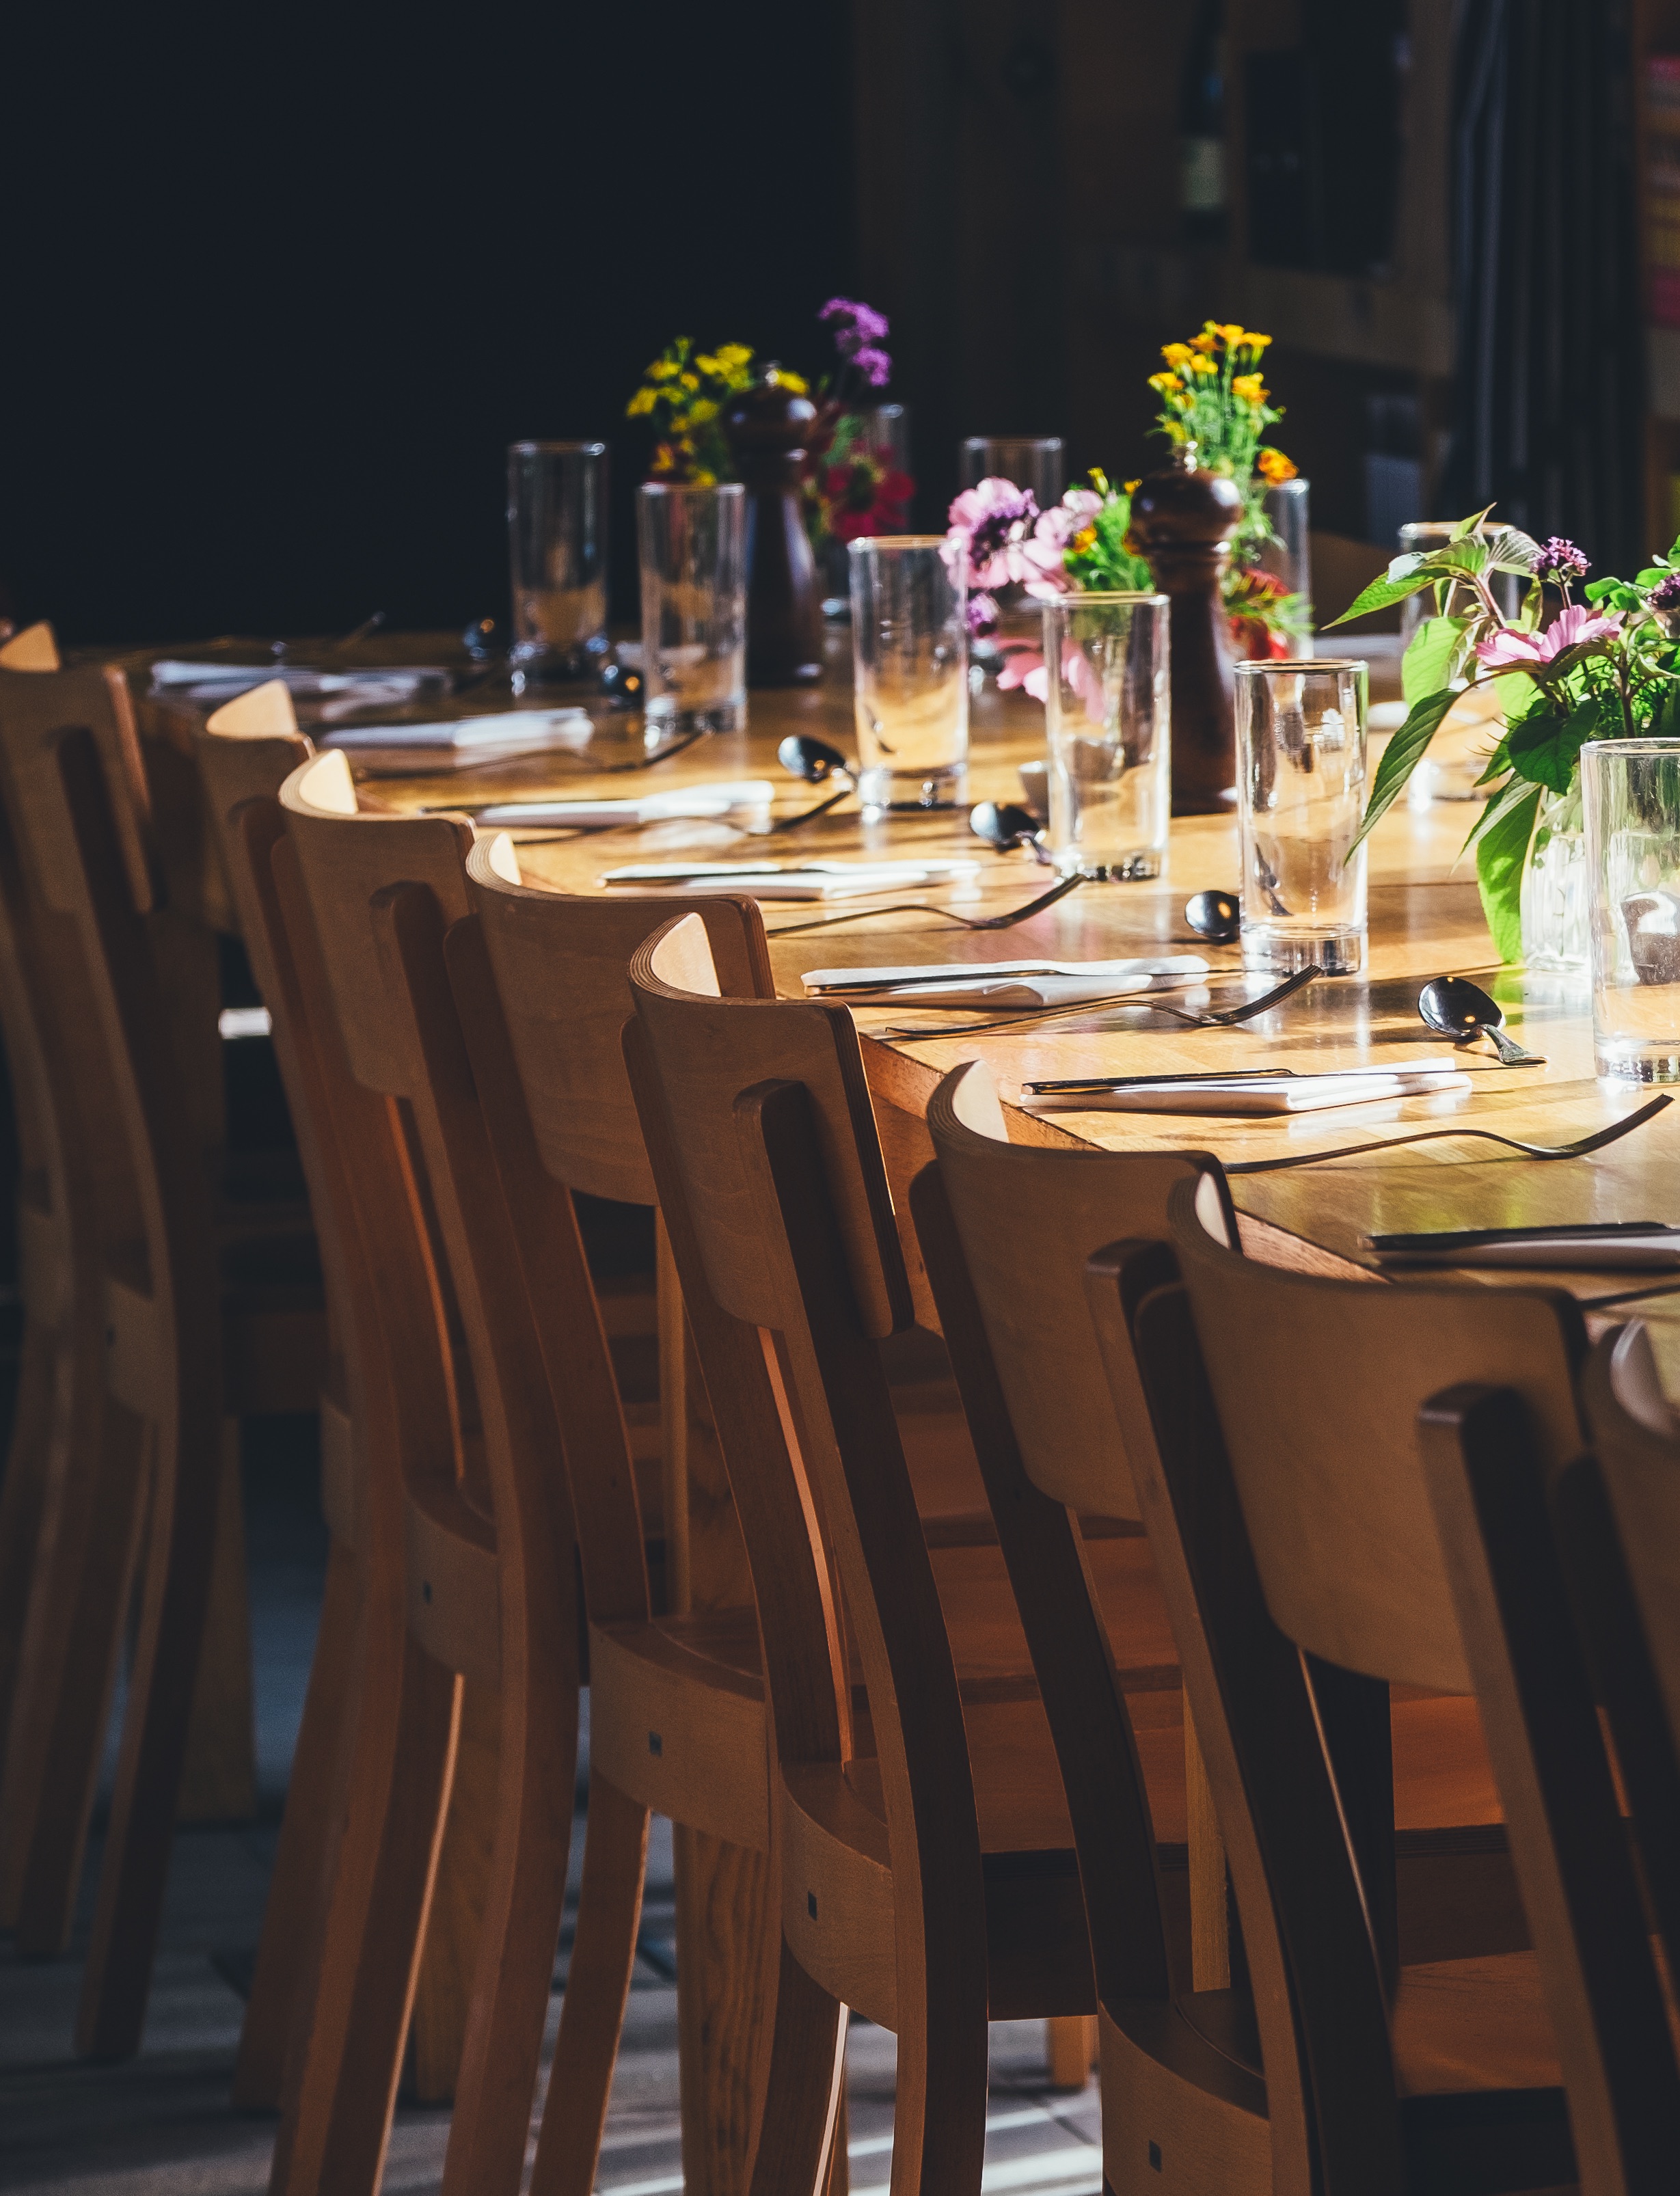
table, restaurant, meal, furniture